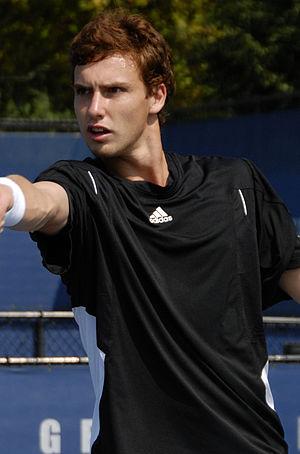
La Lettonie, en forme longue la république de Lettonie, est un pays d'Europe du Nord et membre de l'Union européenne. Situé sur la rive orientale de la mer Baltique, bordé par la Lituanie au sud et par l'Estonie au nord, c'est l'un des trois pays baltes. La Lettonie a aussi des frontières terrestres à l'est avec la Russie et au sud-est avec la Biélorussie. La Lettonie est un État membre de l'Union européenne depuis le 1ᵉʳ mai 2004, et de la zone euro depuis le 1ᵉʳ janvier 2014. Entre 1991 et 2011, la Lettonie a perdu plus de 23 % de sa population en raison d'un taux de fécondité extrêmement faible et d'un solde migratoire négatif.